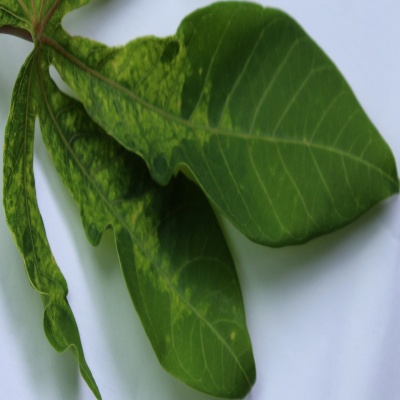
Crop: Cassava
Condition: mosaic